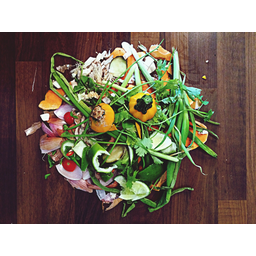
Label: trash